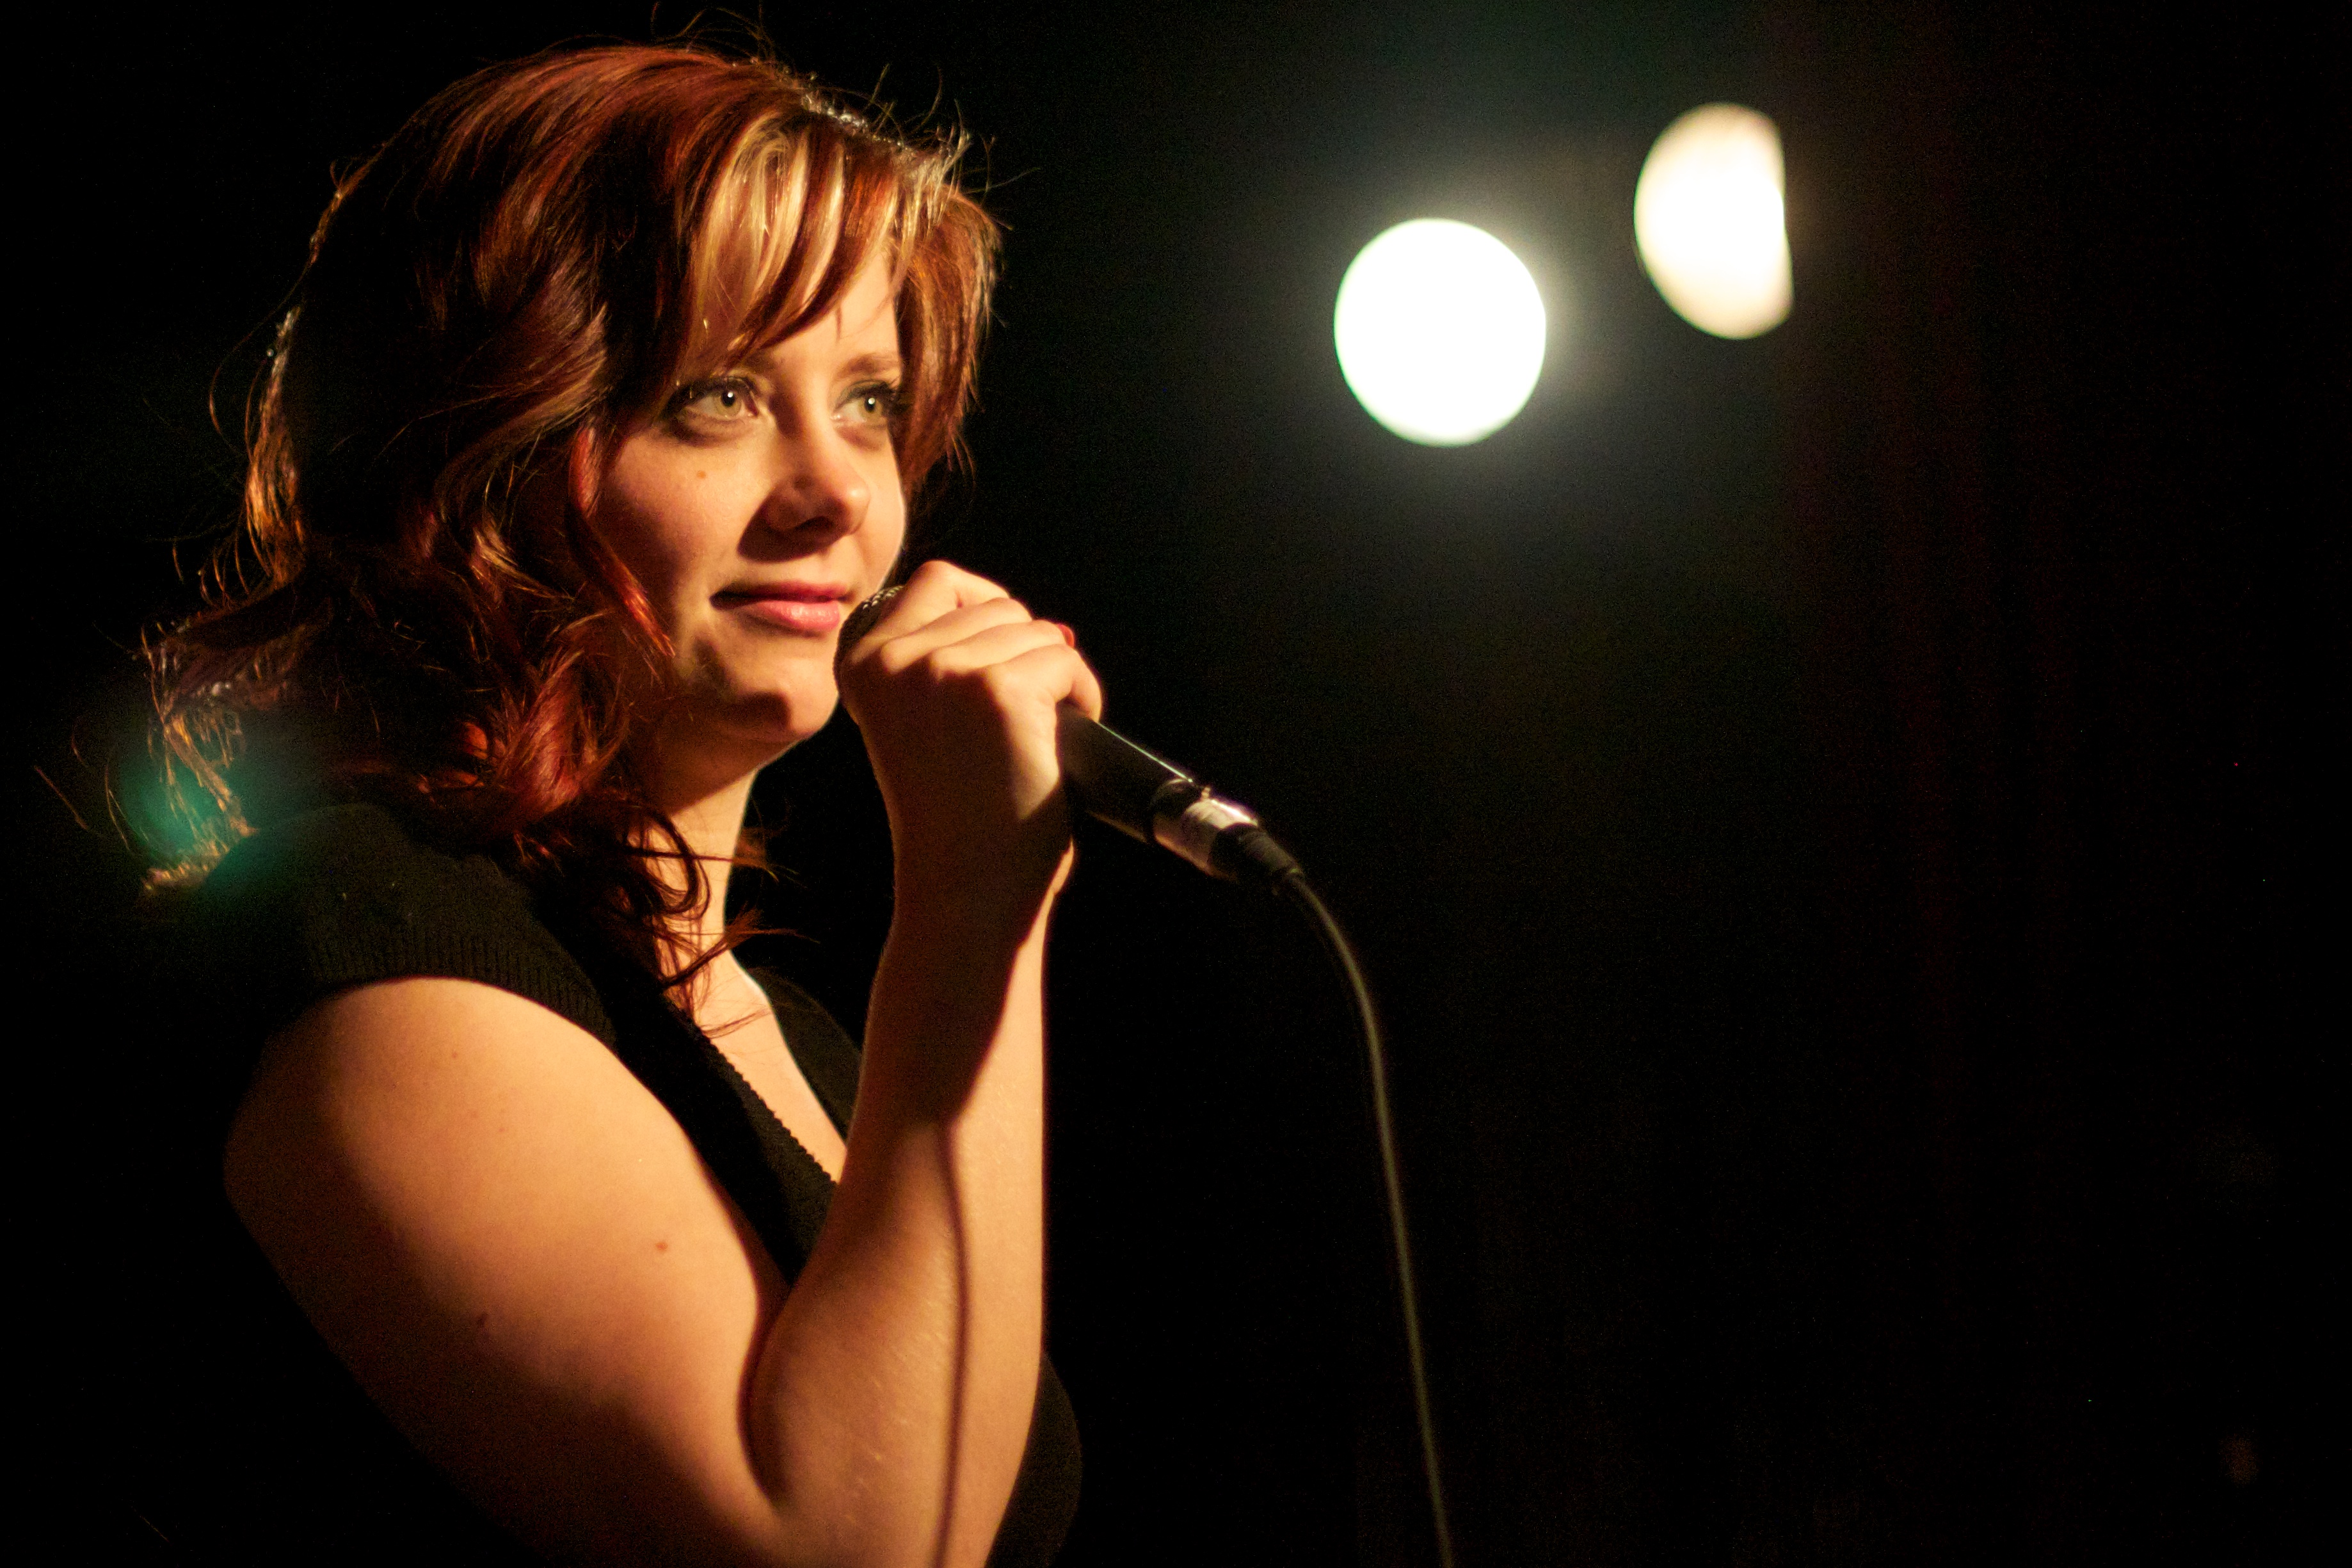
music, concert, singer, darkness, musician, performance art, stage, performance, singing, guitarist, entertainment, performing arts, singer songwriter